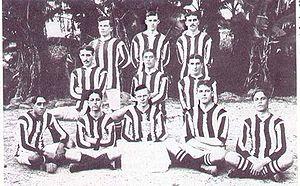
Le Botafogo de Futebol e Regatas est un club sportif brésilien, issu de la fusion en 1942 du Club de Regatas Botafogo, fondé en 1894, et du Botafogo Football Club, fondé en 1904.
Le Botafogo de Futebol e Regatas est un club omnisports brésilien, basé à Rio de Janeiro, dans le quartier du même nom, Botafogo. Il est principalement reconnu pour sa section de football, mais comporte également des sections de football de plage, d'aviron, de volley-ball, de basket-ball, de natation et d'autres. Fondé en tant que club de football le 12 août 1904, sous le nom de Botafogo Football Club, il fusionne avec le Club de Regatas Botafogo, un autre club du même quartier, fondé lui le 1ᵉʳ juillet 1894, pour former le Botafogo de Futebol e Regatas le 8 décembre 1942, jour de la fête de la sainte patronne du club, Nossa Senhora da Conceição.